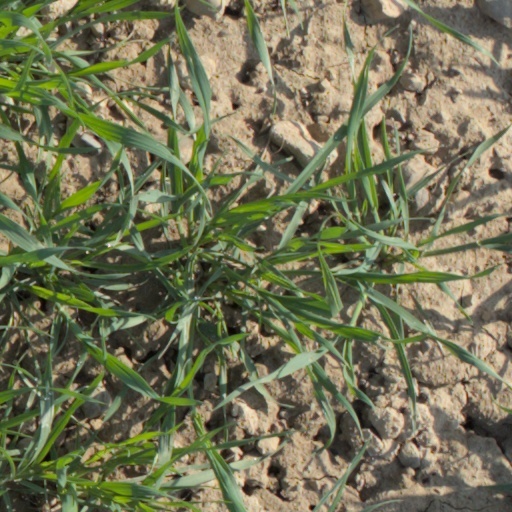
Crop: wheat